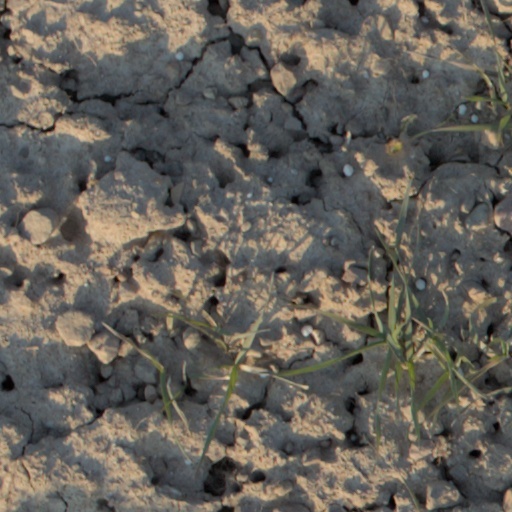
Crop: wheat